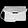
Label: Bag